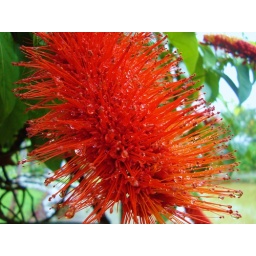
Someone left the red fuzzy flower in the rain